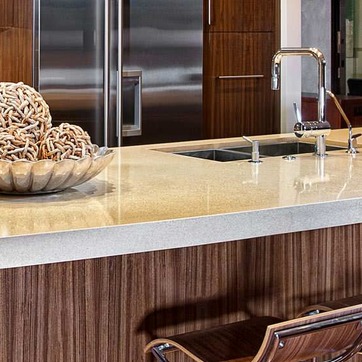
Material: polishedstone